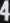
Number: 4